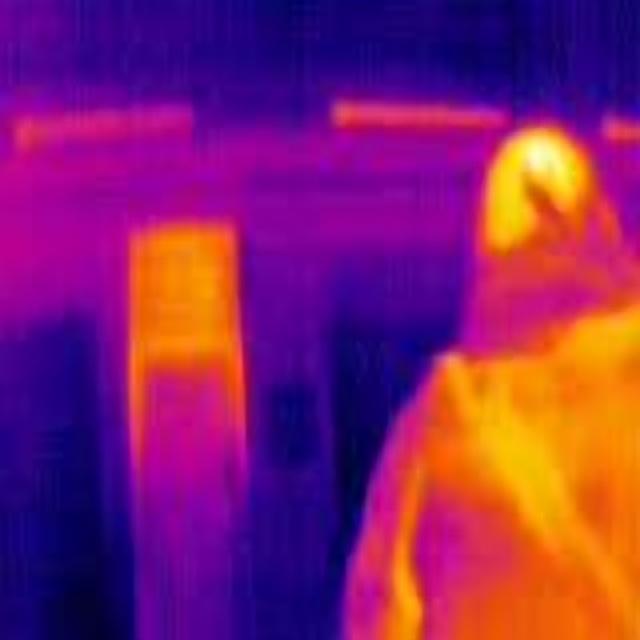
Detected objects:
label: person